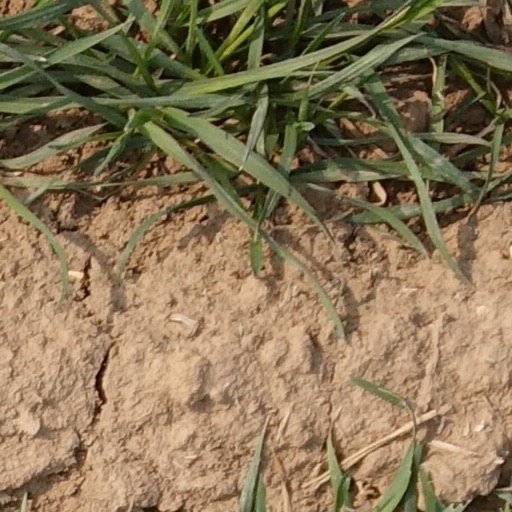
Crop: wheat